American Theatre in the 1920s

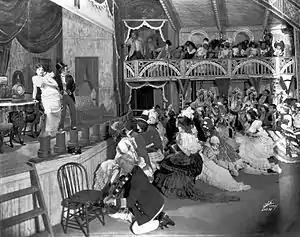
"Show Boat," 1928

The twenties were a time of extreme growth for the musical and Broadway industry. Musicals and musical comedies were considered "all-American" and were the biggest money-makers in the industry. Musicals were sometimes considered "commercial theatre" —with flashy lights, outrageous costumes, and scandalous stage behavior, many musicals were considered trivial and superficial, existing simply for entertainment and money-making purposes. Despite this criticism, especially from the legitimate theatre world, this form of theatre reached its peak in the 1920s, during the "jazz age". Jazz music and jazz culture were highly influential in the proliferation of musical comedies. Some of the most renowned composers and writers of the 1920s were Irving Berlin, Richard Rodgers, Jerome Kern, and George Gershwin. Some musicals which were popular in the 1920s were "Tip-Toes" and "Show Boat".